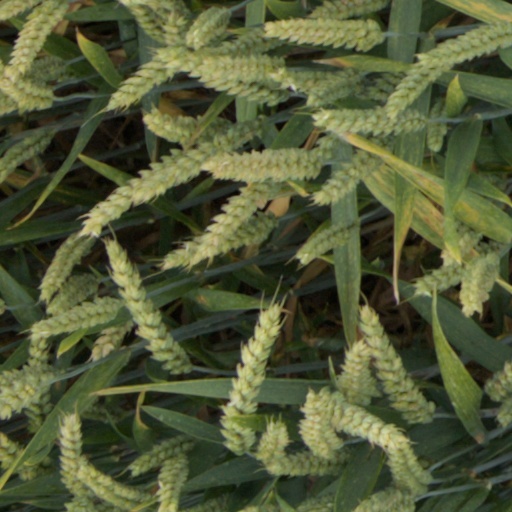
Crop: wheat